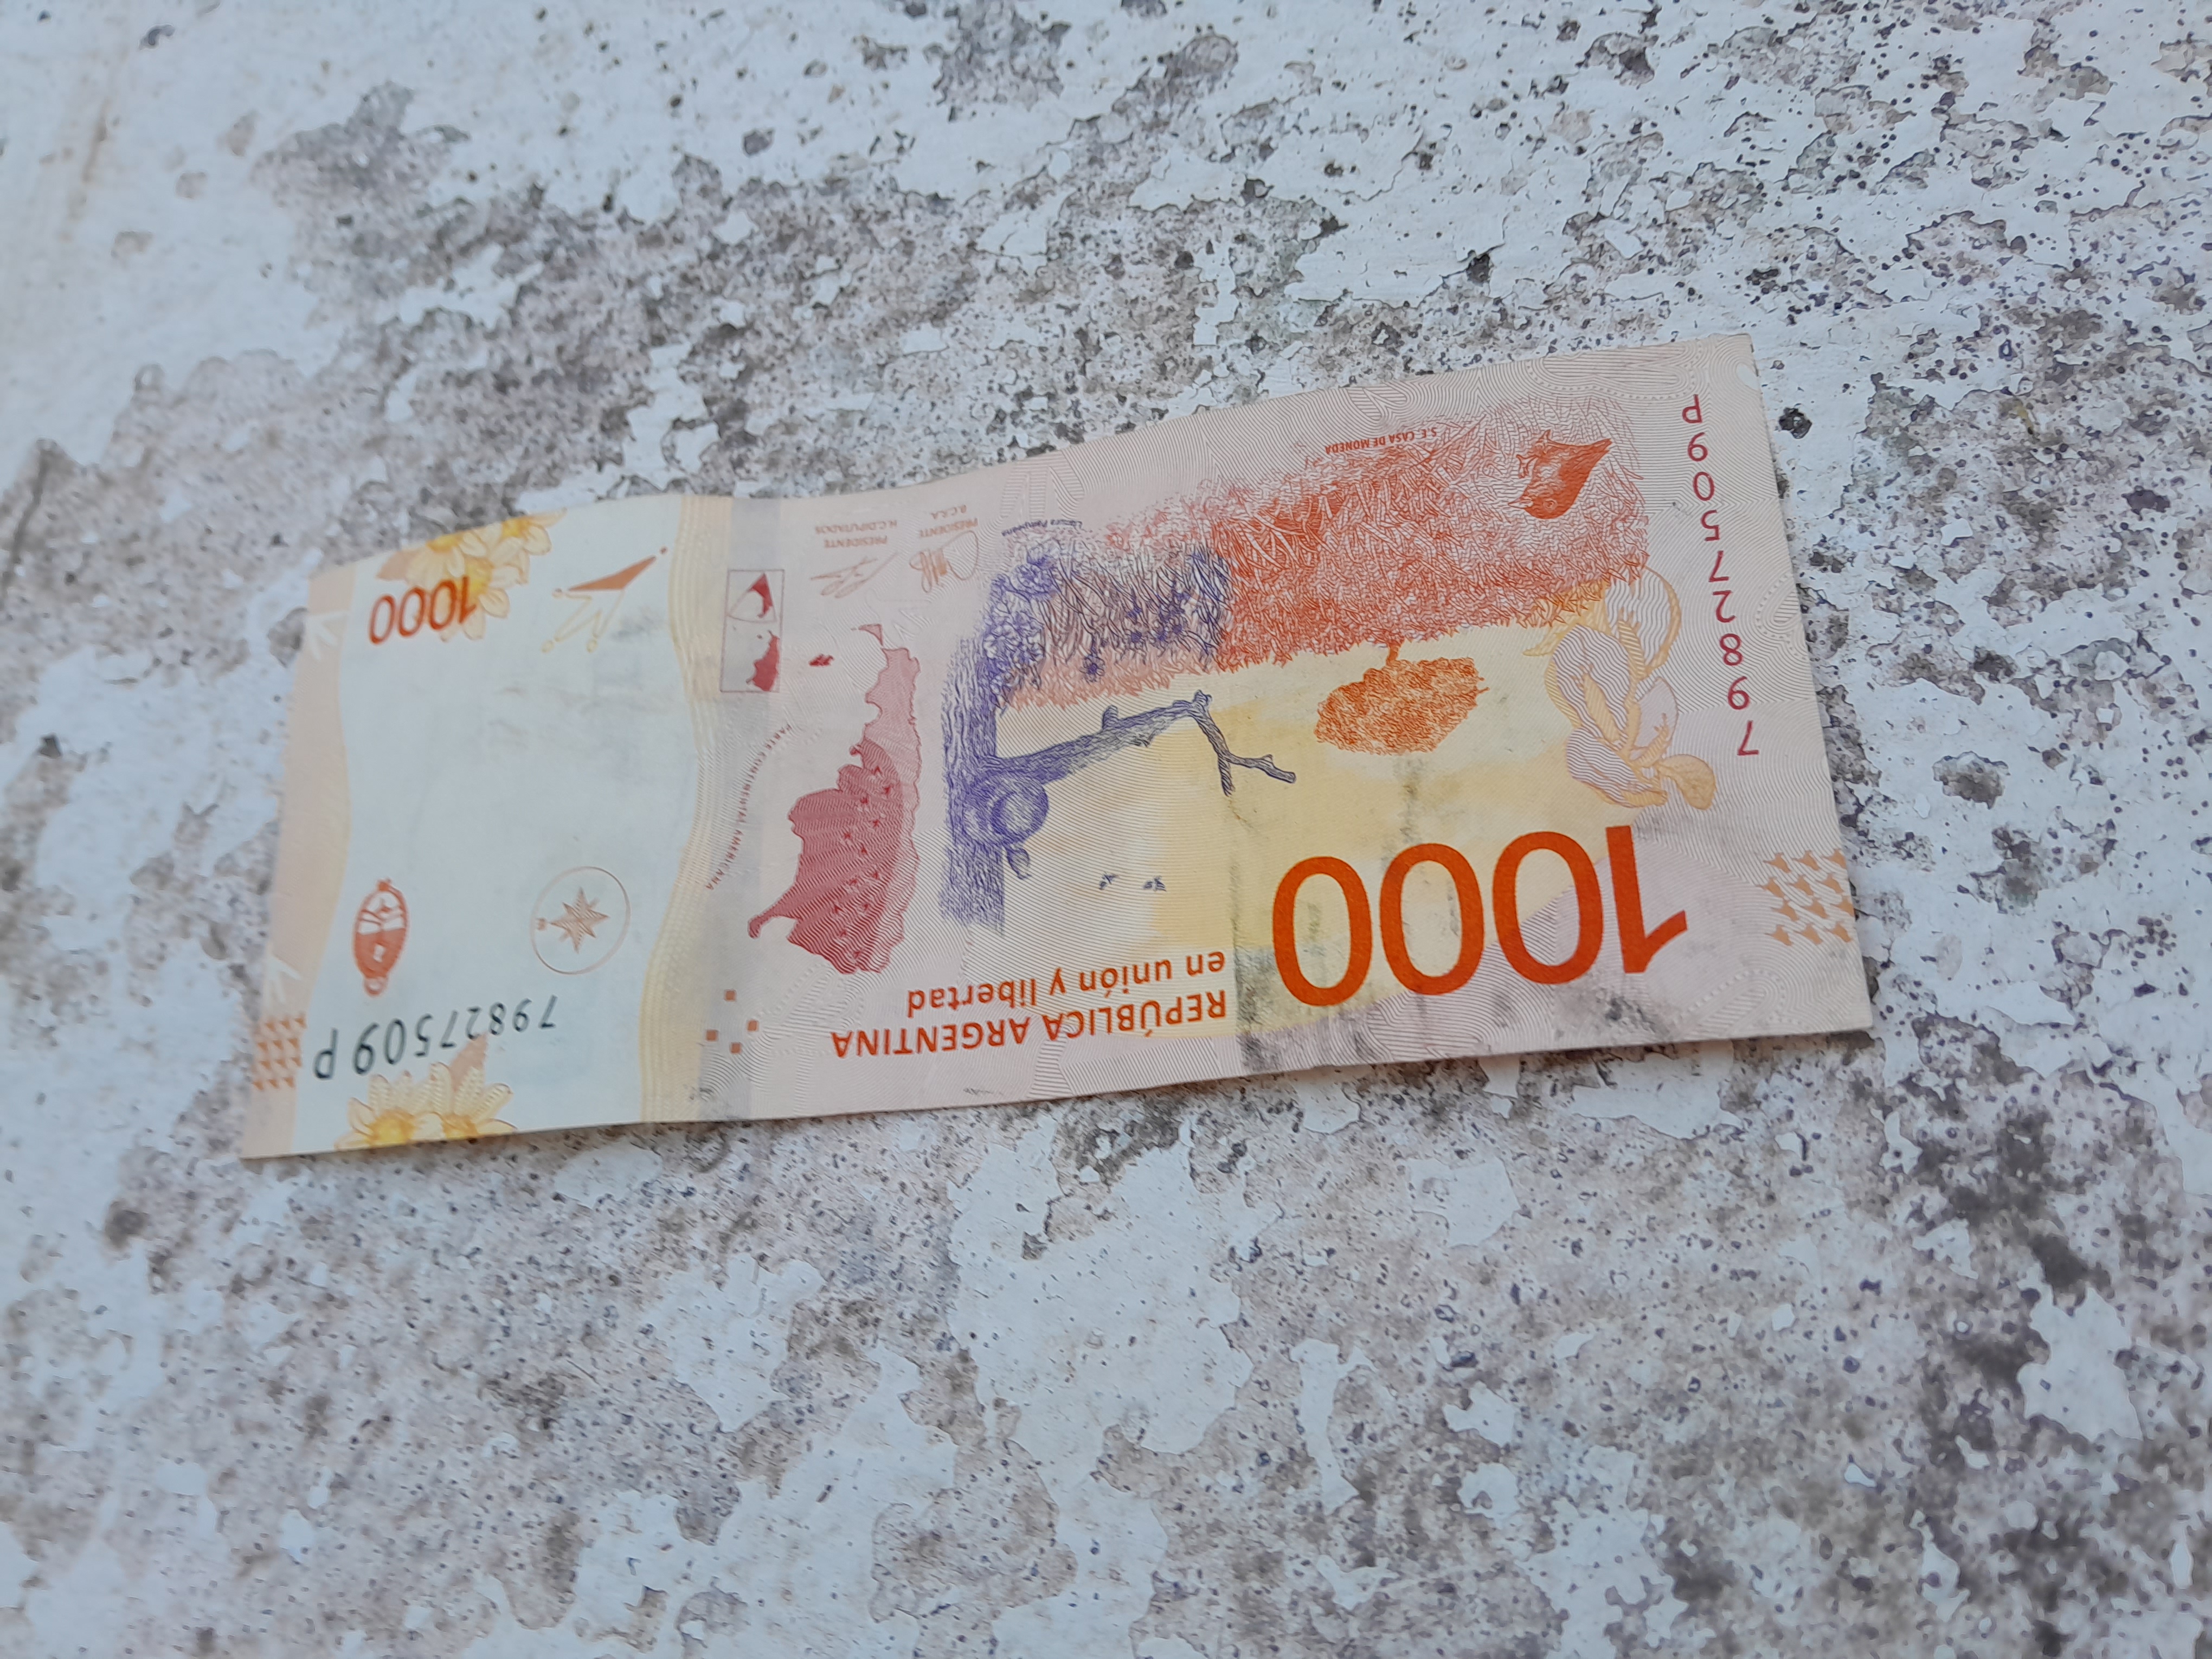
Denominación: 1000